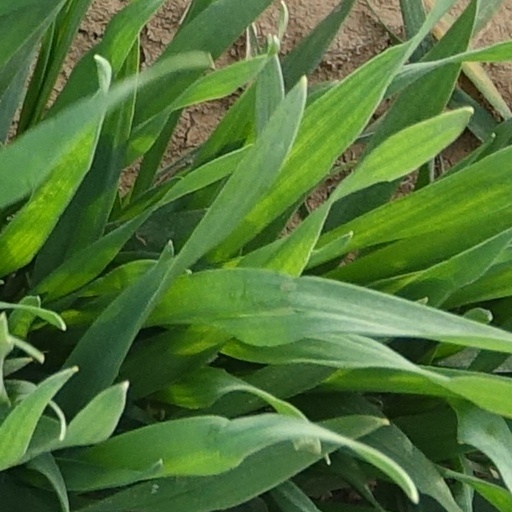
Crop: wheat